Rubinstein Street (Saint Petersburg)

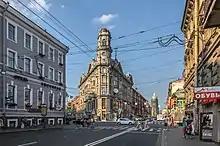
'Five Corners' crossroad, 2014

The Rubinstein Street is a street in Saint Petersburg, Russia. It runs from Nevsky Prospect to Zagorodny prospect. Since the 2000s it became famous as the main restaurant and bar street in the city, a centre of Petersburg social life.